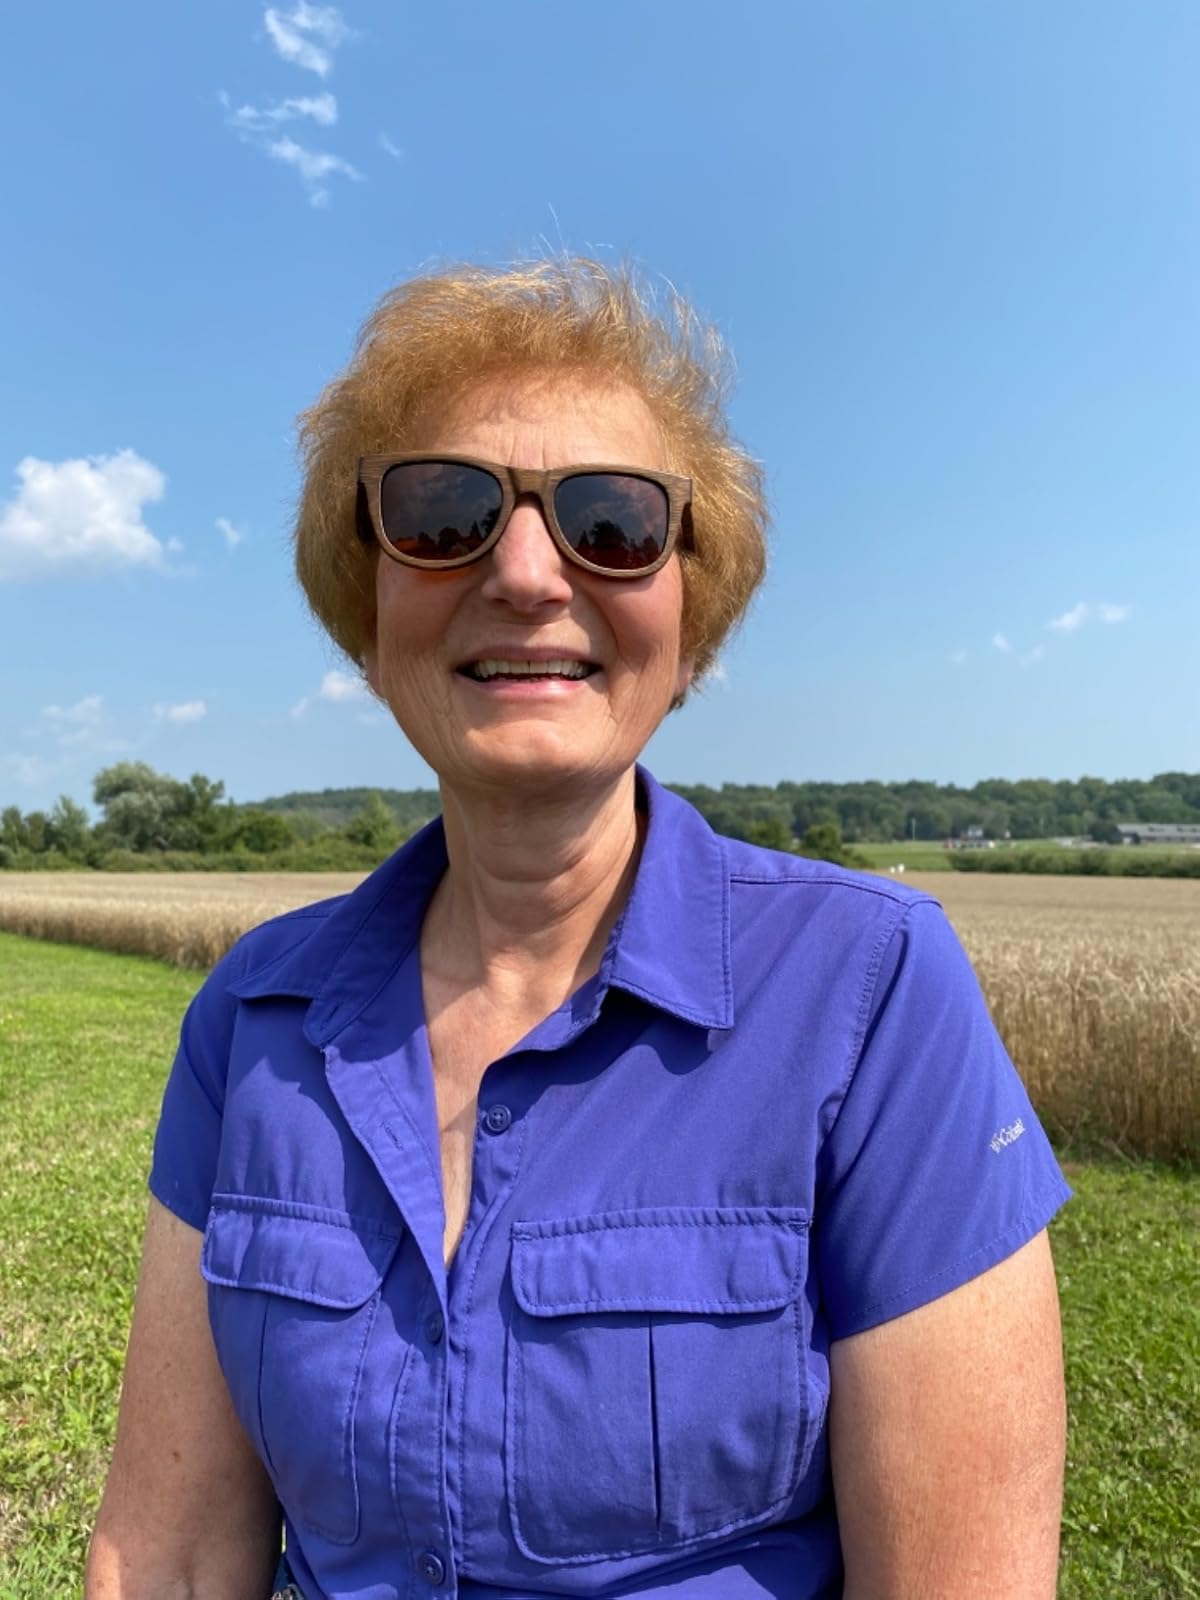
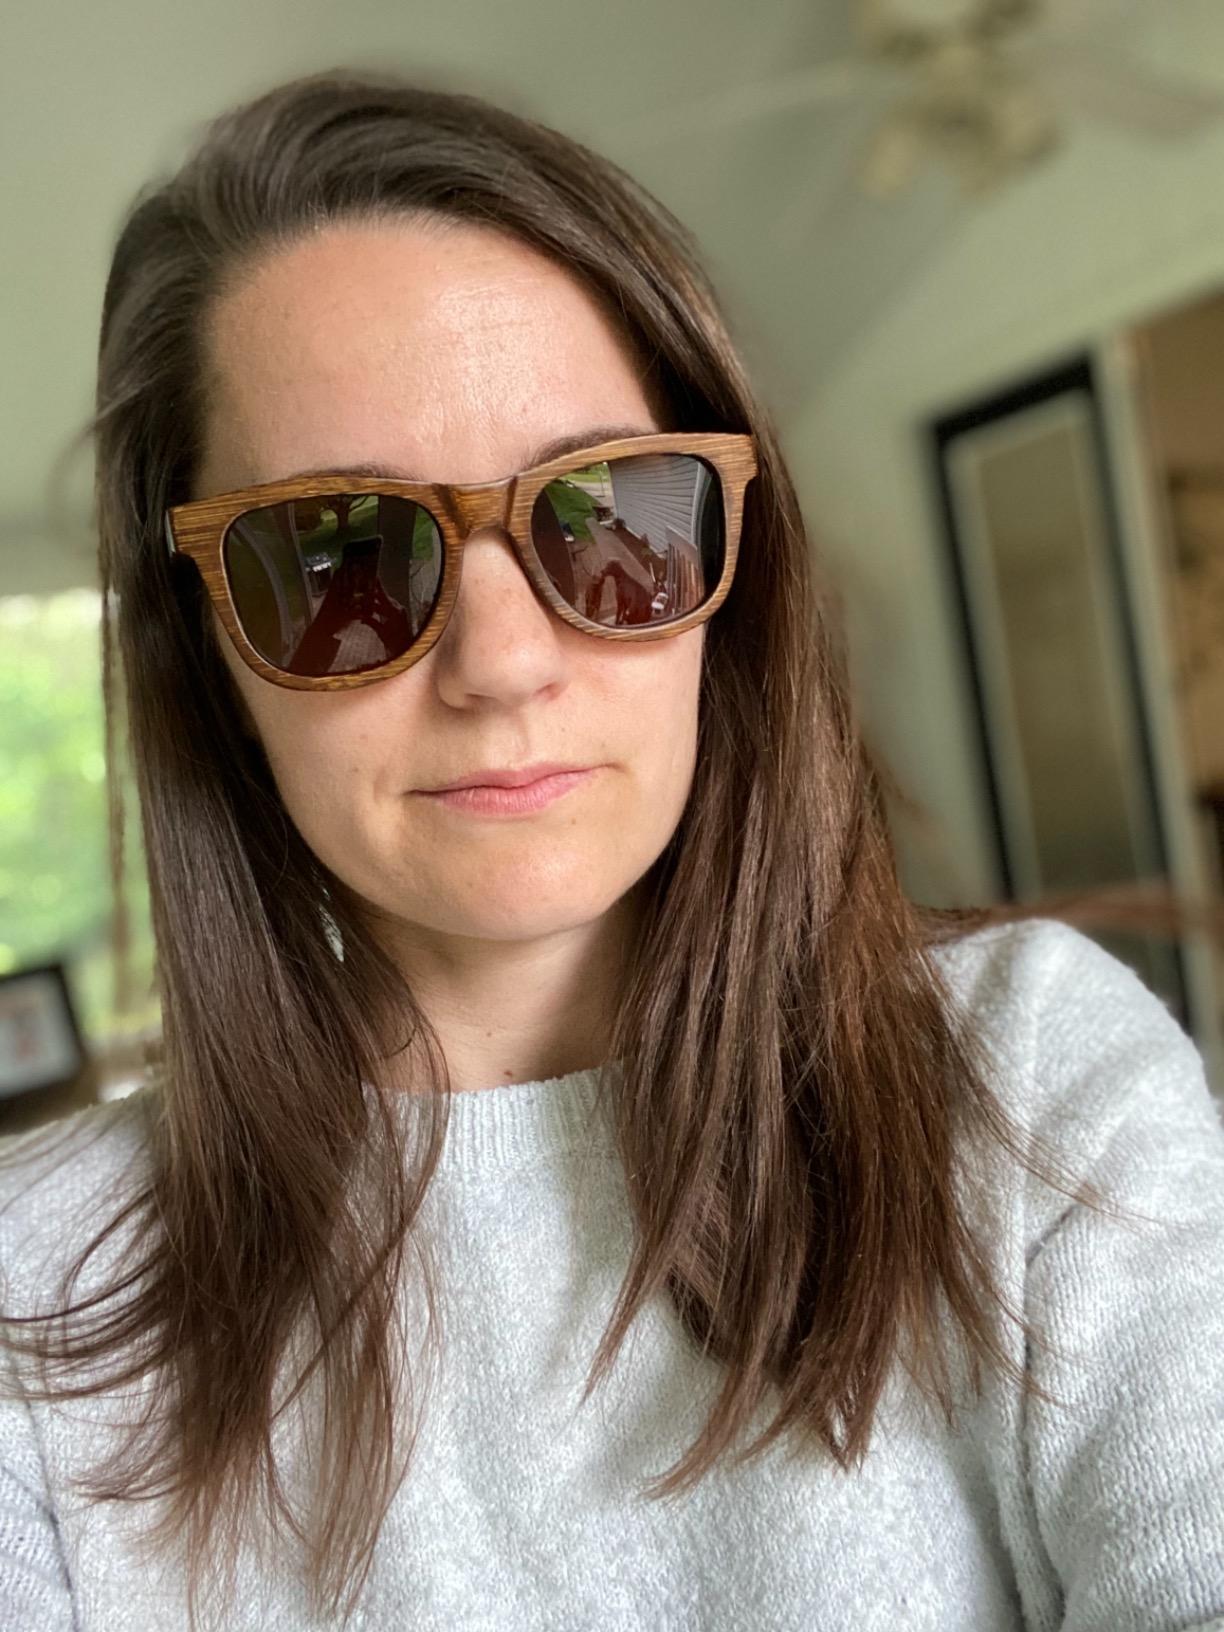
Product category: accessories_sunglasses
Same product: yes